Gorby no Pipeline Daisakusen

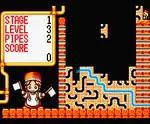
Gameplay (MSX2 version)

In this falling-block puzzle game, a small girl—wearing a Russian national costume of sarafan, kokoshnik, and valenki—pushes tiles representing segments of water pipe down a two-dimensional, vertical shaft; this shaft is the field of play. A second girl, also in national costume, waves semaphore flags to give the impression that she guides the placement of the tiles.